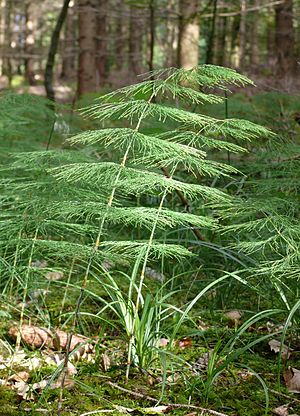
Skovpadderok
Det grønne sommerskud
Det grønne sommerskud
Skovpadderok, ofte skrevet skov-padderok, er en 20-60 cm høj sporeplante, der vokser på fugtig bund i skove og krat. Arten kan kendes på grønne sommerskuds regelmæssigt frogrenede sidegrene.